The Sun of the Sleepless

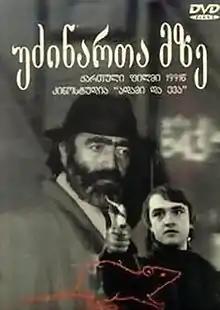
DVD cover

The Sun of the Sleepless ( "Udzinarta mze", "Sleeping sun") is a 1992 Georgian drama film directed by Temur Babluani. It was entered into the 43rd Berlin International Film Festival where it won the Silver Bear for outstanding artistic contribution.